Call of Juarez: Bound in Blood

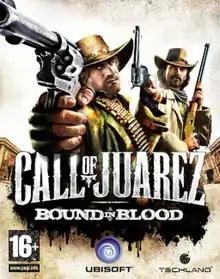
European cover art

Call of Juarez: Bound in Blood is a 2009 Western-themed first-person shooter for PlayStation 3, Windows, and Xbox 360. Developed by Techland and published by Ubisoft, it was released in North America in June 2009 and in Australia and Europe in July. In December 2011, it was made available on the PlayStation Store and the Xbox Games Store, in November 2018, it was added to Microsoft's backward compatibility program, making it playable on the Xbox One and Xbox Series X/S, and in September 2019, it was released on GOG.com. It is the second game in the "Call of Juarez" series, although narratively, it is a prequel to the first game.